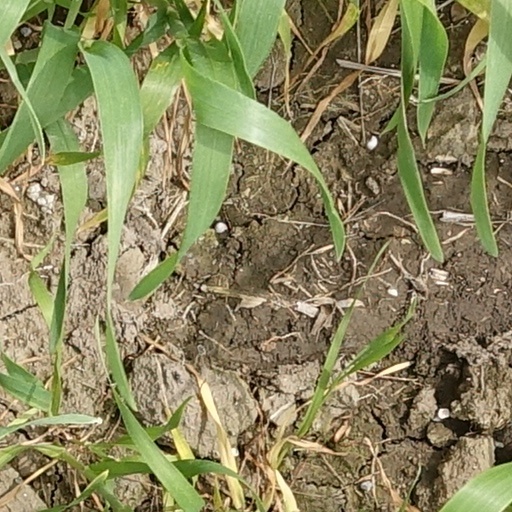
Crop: wheat